Apple Watch

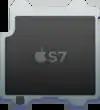

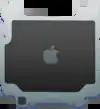

The Apple Watch Series 6 was announced on September 15, 2020, during an Apple Special Event and began shipping on September 18. Its principal improvement over its predecessor is the inclusion of a sensor to monitor blood oxygen saturation.